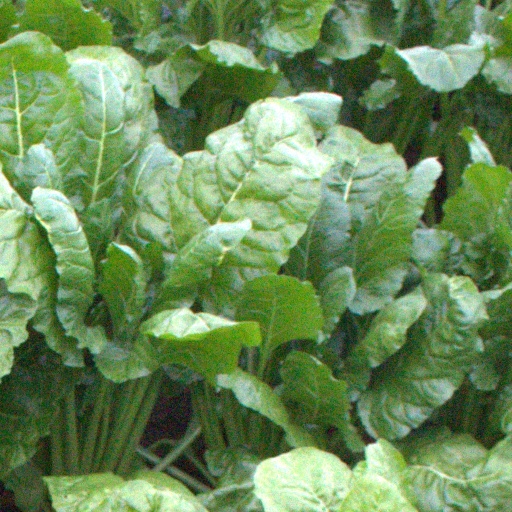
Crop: sugar beet